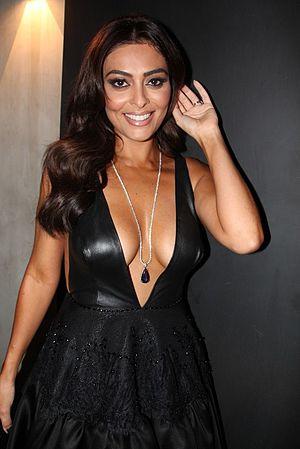
Juliana Couto Paes est une actrice et ancien mannequin brésilienne. Dans ce pays, elle est connue pour sa participation dans des telenovelas et comme mannequin. Elle a joué le rôle d'Ulla dans une version brésilienne de la comédie musicale The Producers.